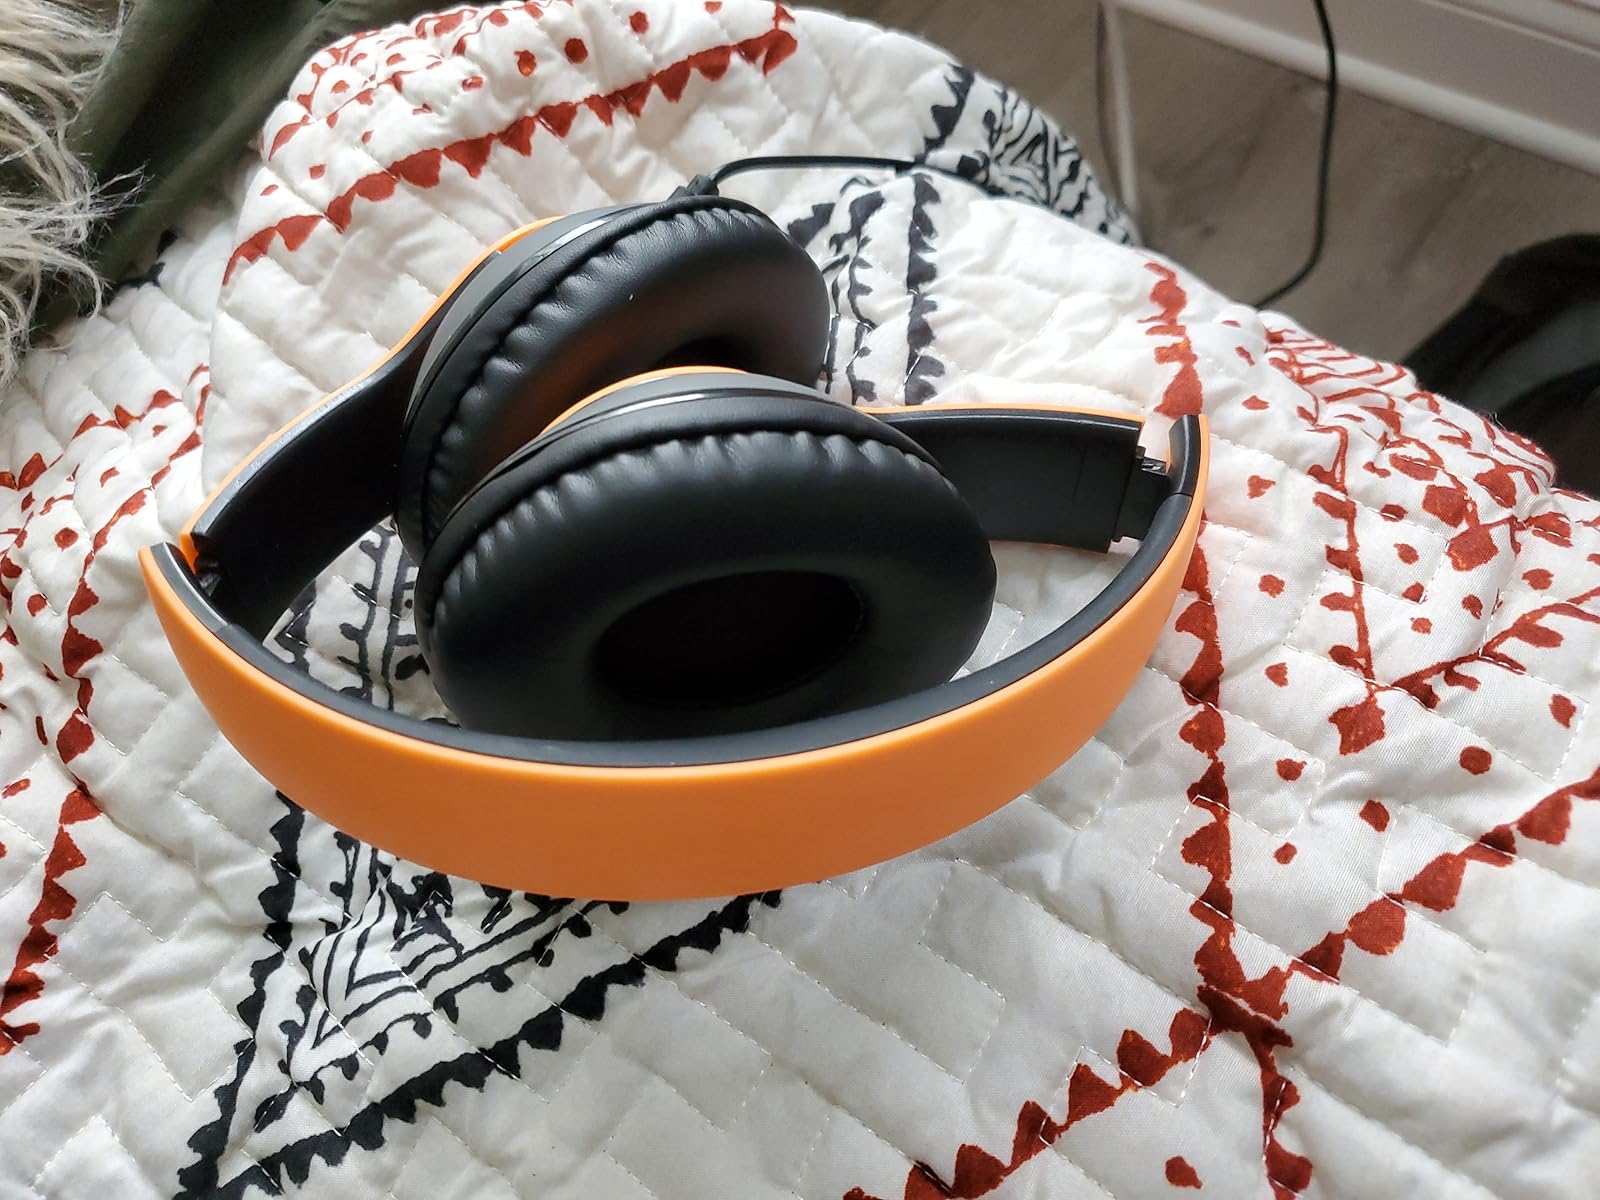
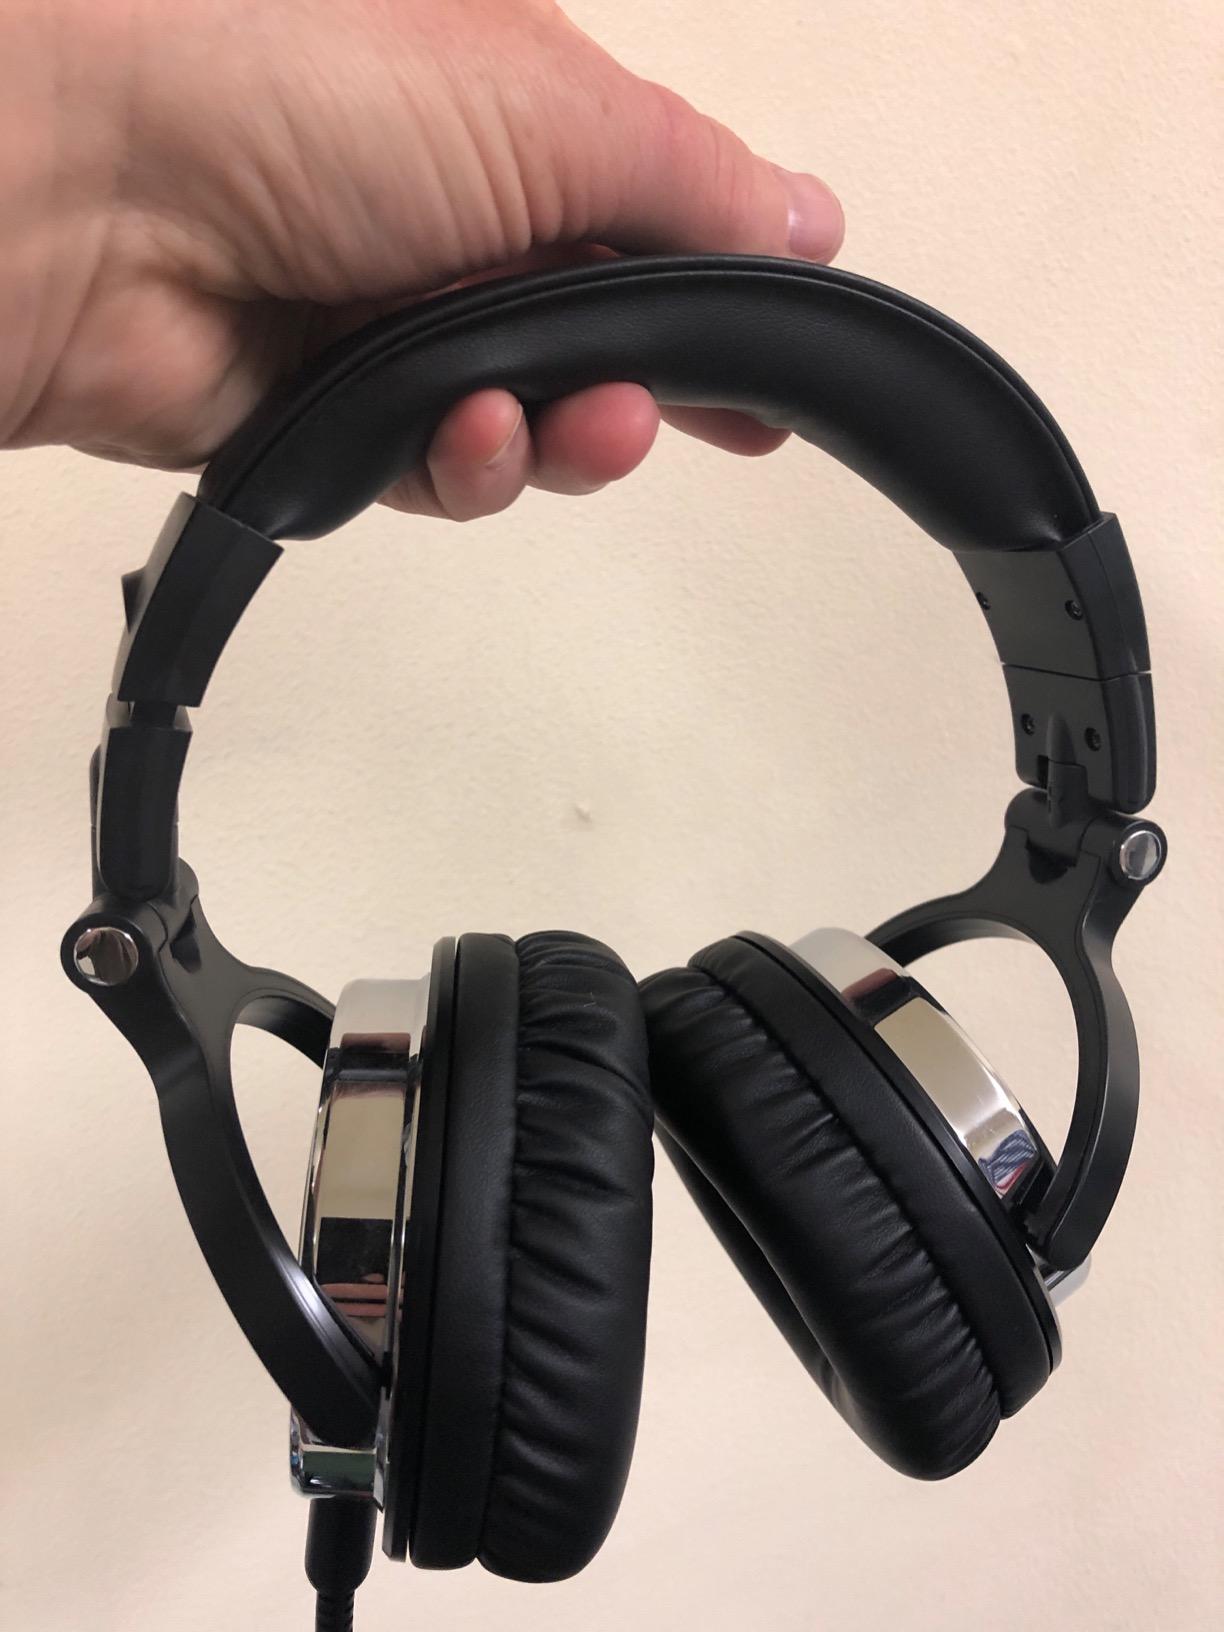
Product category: headphones
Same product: no